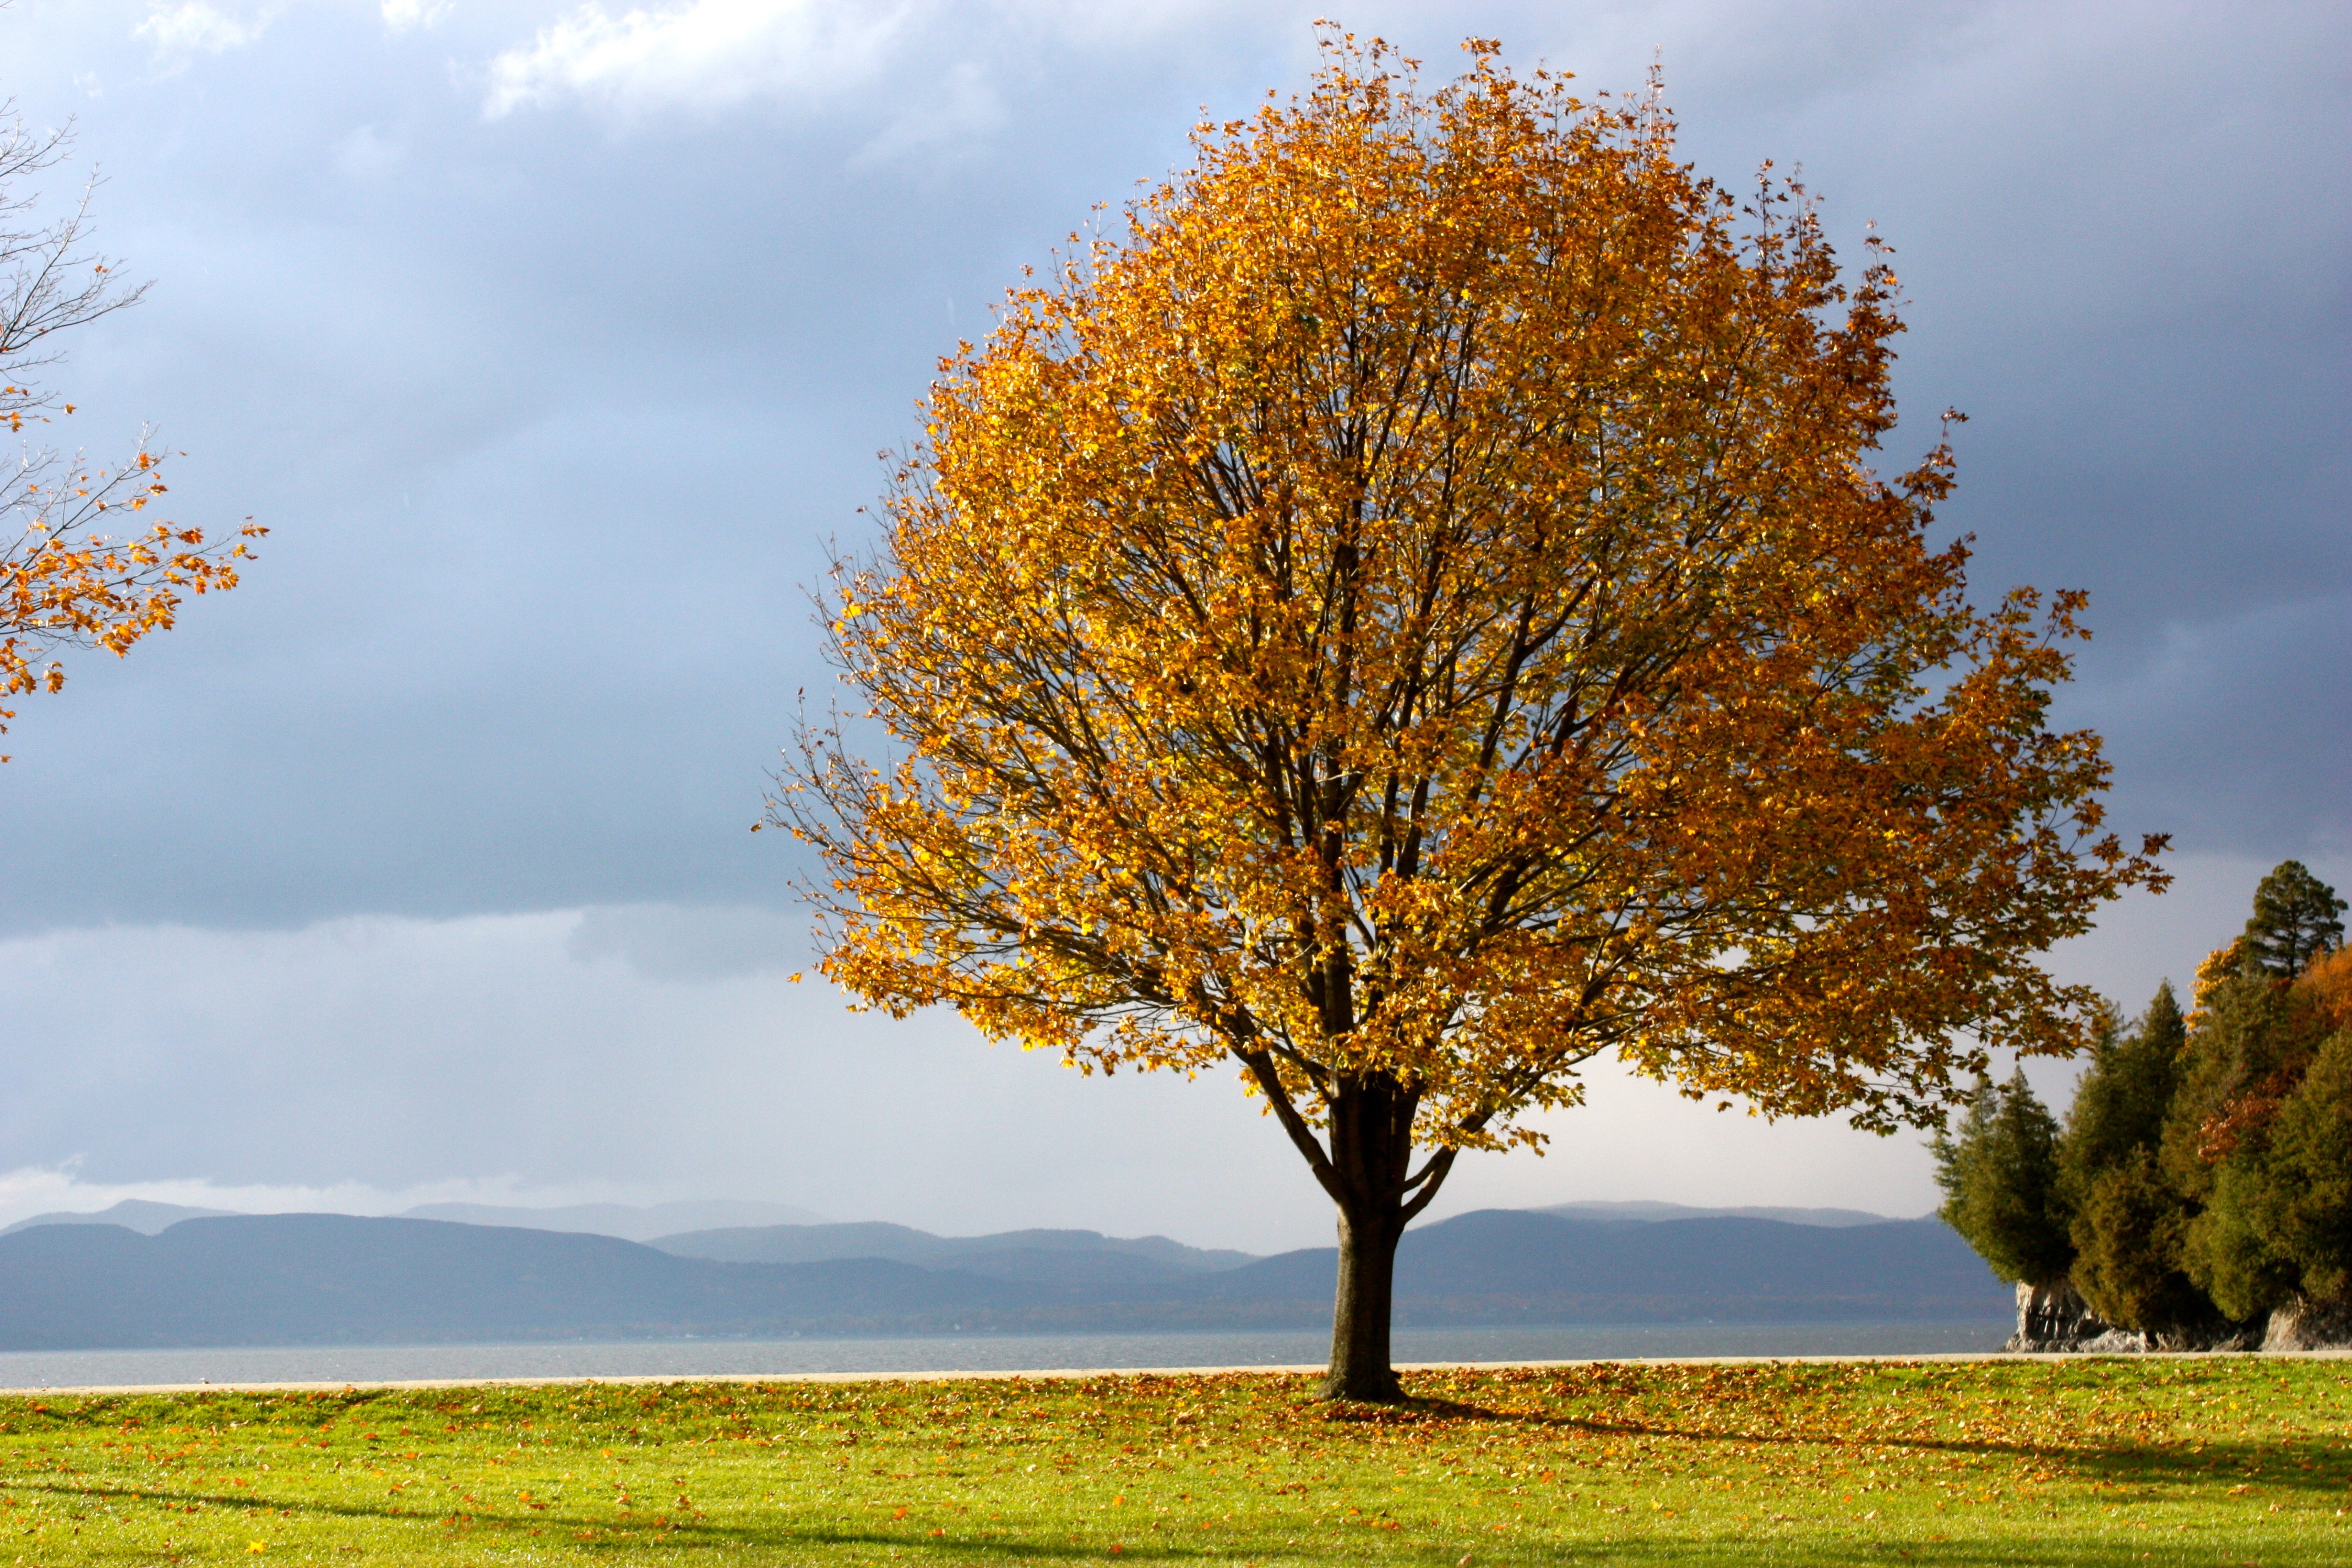
landscape, tree, nature, outdoor, wilderness, branch, plant, sky, field, meadow, sunlight, air, morning, leaf, fall, flower, land, wild, environment, tranquil, scenic, natural, autumn, scenery, weather, season, cloudscape, leaves, outdoors, clouds, climate, deciduous, day, fall colors, ecosystem, meteorology, rural area, flowering plant, woody plant, land plant